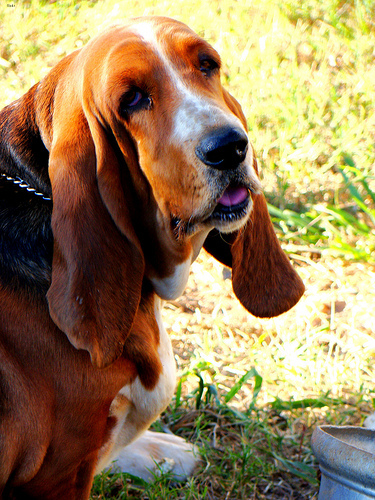
Animal: dog
Breed: basset_hound